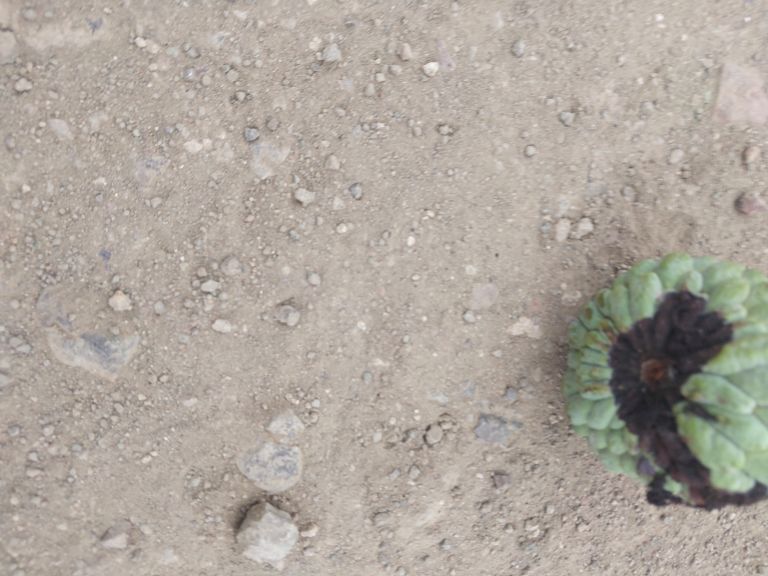
Disease label: Diplodia Rot